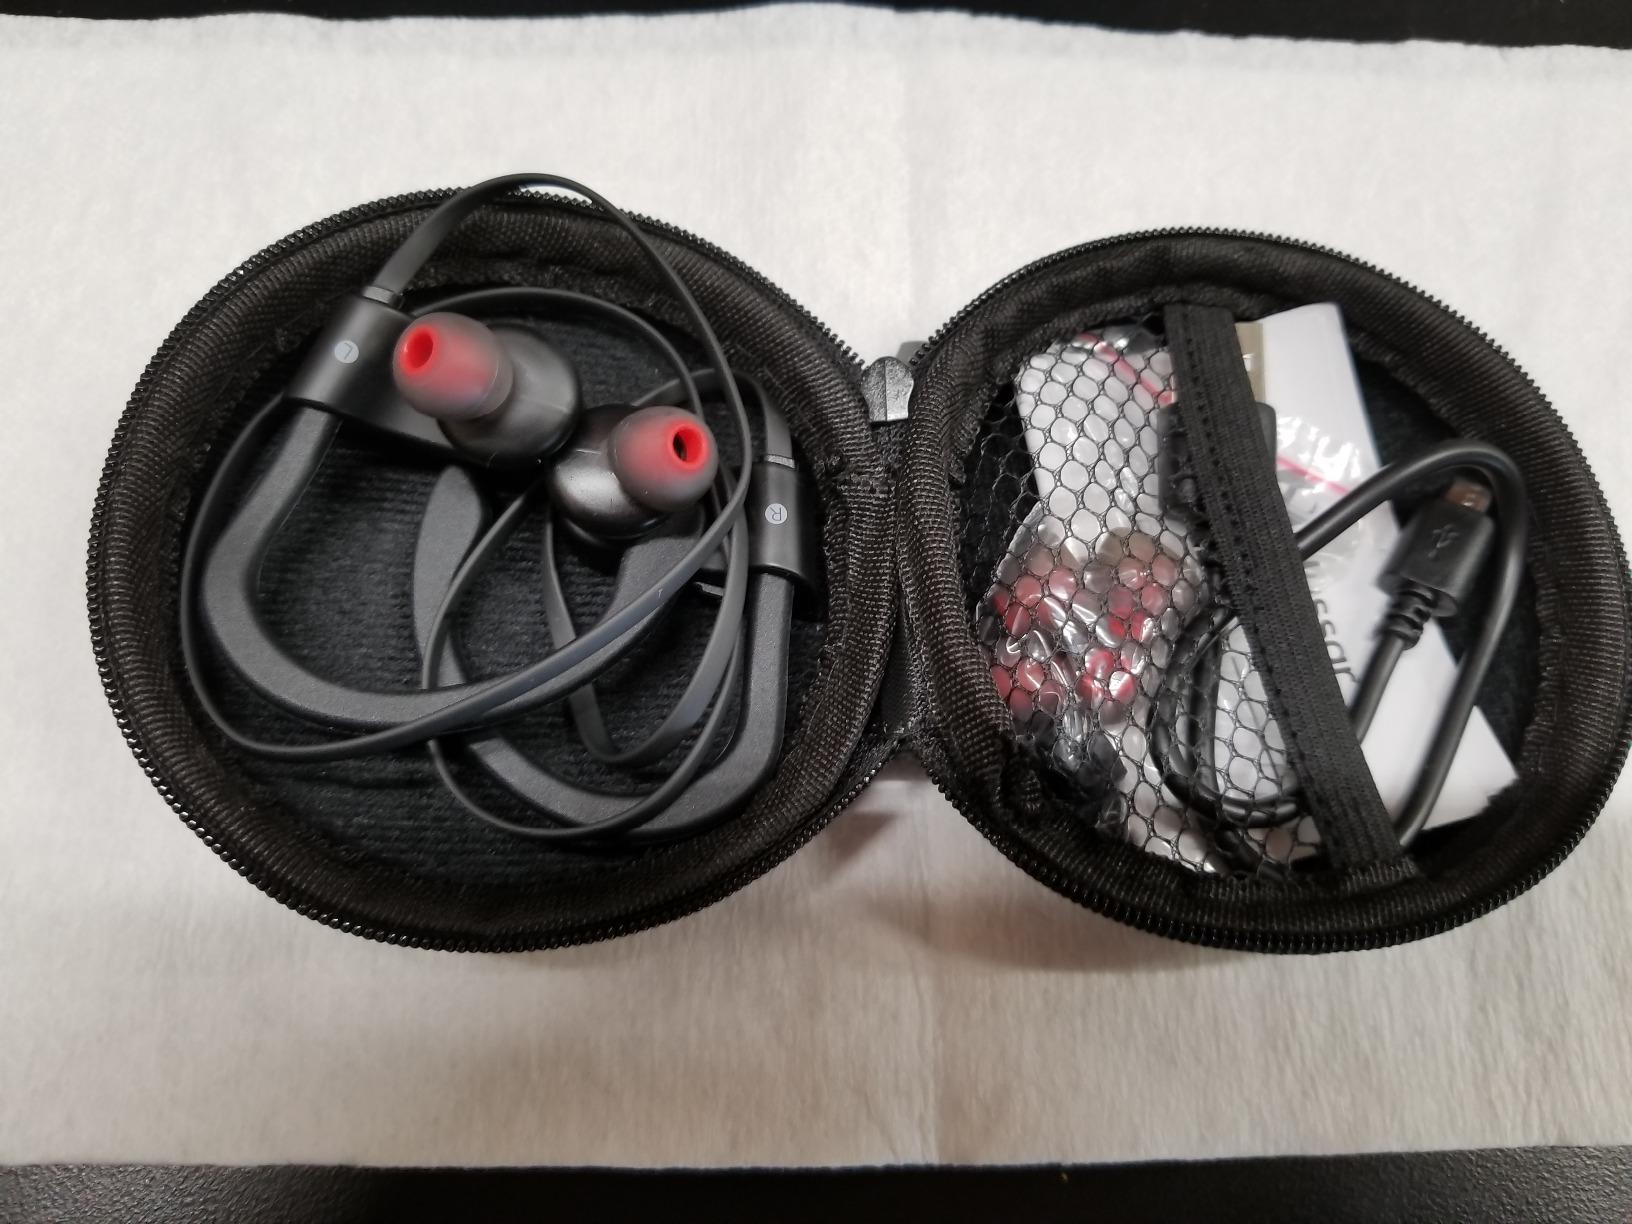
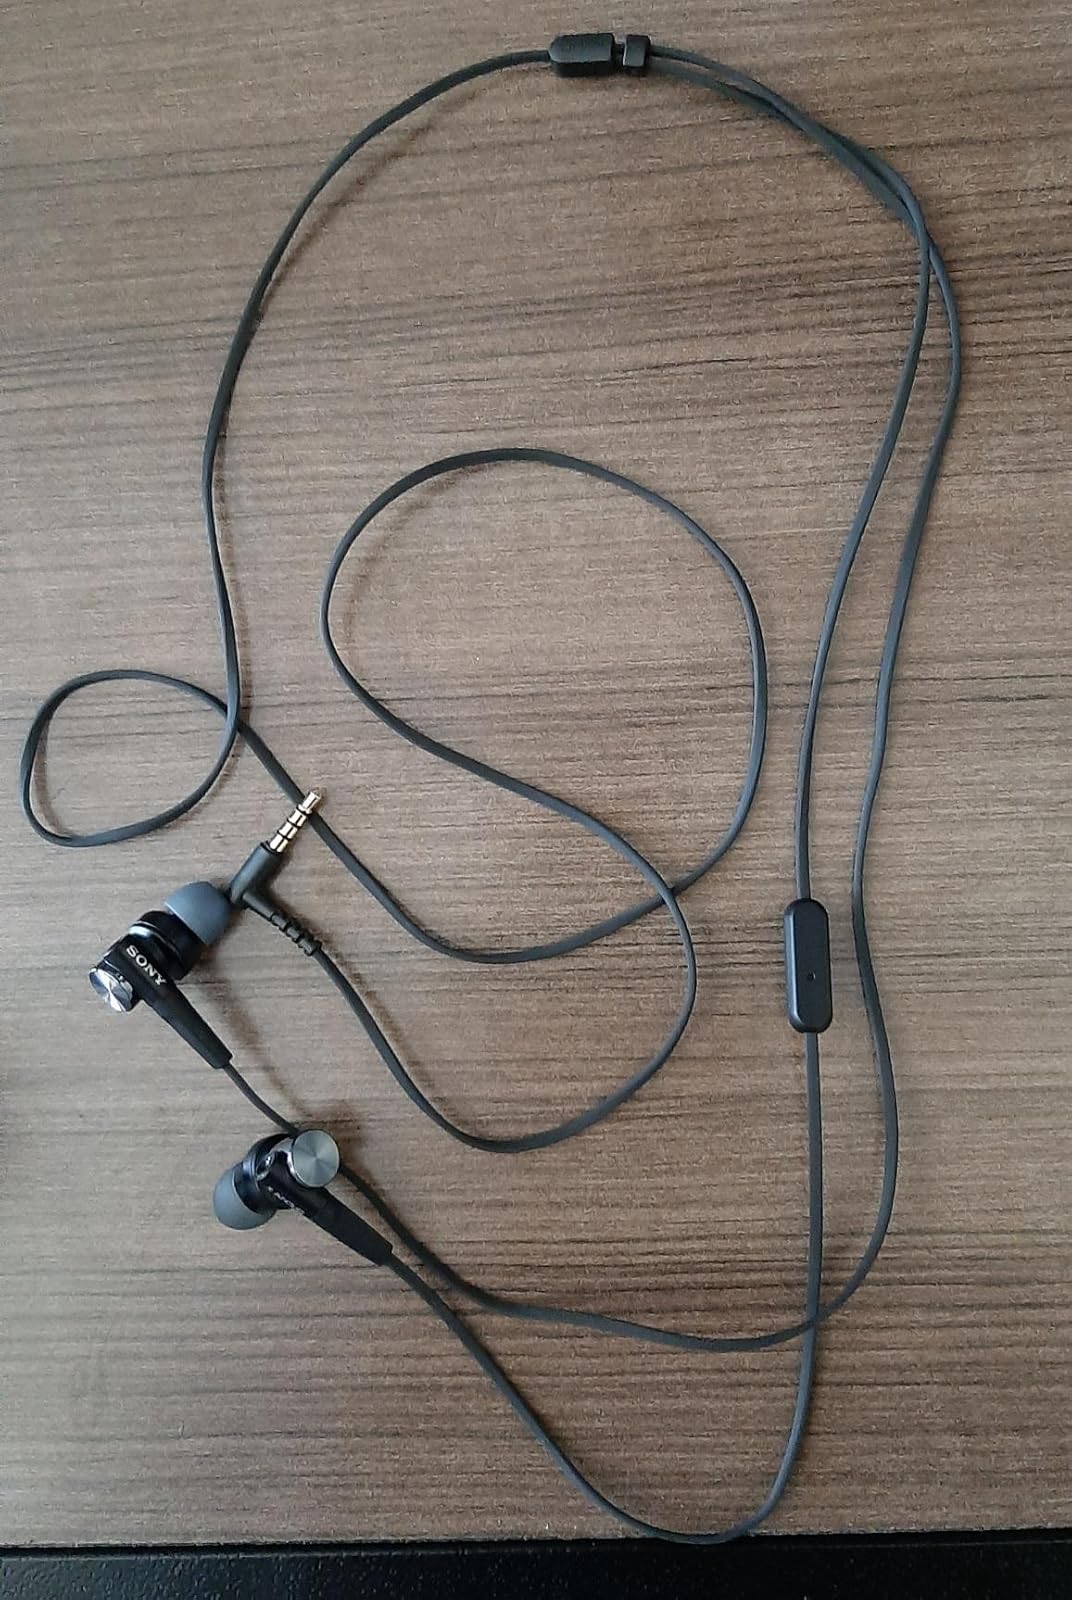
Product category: headphones
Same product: no